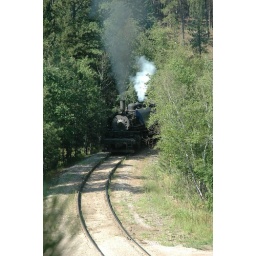
Picture of the 1880 Train as it get near road cross number 3.